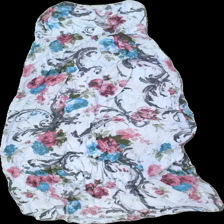
View: front
Type: Blazer
Category: Ladies
Brand: Not in the list
Brand text on label: N.Y nearyou
Colors: Blue, Pink, Green, Multicolor
Material: 100% Viscose
Pattern: Floral print
Cut: Long, Loose
Size: 42
Season: Spring
Stains: Minor
Damage: stained
Damage location: top left
Damage 2: stained
Damage 2 location: top right
Price range: <50
Recommended usage: Recycle
Description: long flowy dress with floralprint